Kutná Hora District

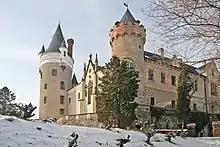
Žleby Castle

The historic centre of Kutná Hora, including the Sedlec Abbey and its ossuary, was designated a UNESCO World Heritage Site in 1995 because of its outstanding architecture and its influence on subsequent architectural developments in other Central European city centres.